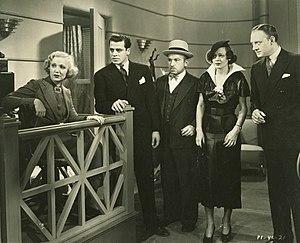
Claudia Dell Smith — née le 10 janvier 1909 à San Antonio, morte le 5 septembre 1977 à Los Angeles — est une actrice américaine, connue comme Claudia Dell.